Parco Burcina Natural Reserve

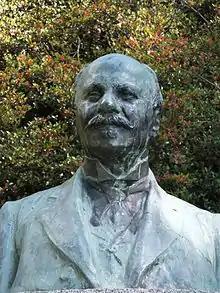
Statue of Felice Piacenza

It is dedicated to Felice Piacenza, main creator of the green area and son of Giovanni Piacenza, who bought it. Giovanni Piacenza was an industrialist in the wool sector, born in Pollone. In the first half of the 19th century, he decided to transform the Burcina hill into a park drawing inspiration from the style of the English landscape garden, that had been in fashion in England since the 18th century, with woodland garden sections.